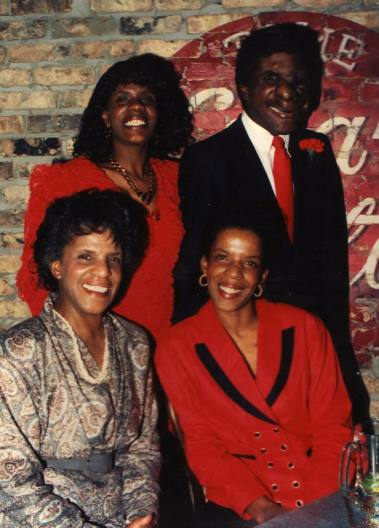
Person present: Yes